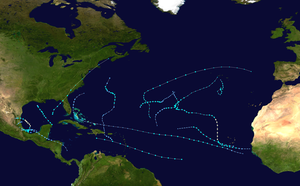
La saison 2013 des ouragans débute officiellement le 1ᵉʳ juin 2013 pour se terminer le 30 novembre 2013, selon la définition de l'Organisation météorologique mondiale. Le premier système dépressionnaire se développe le 5 juin, atteint la Big Bend Coast le 6 juin, et devient cyclone post-tropical le 7 juin depuis un front froid. Le premier ouragan, Humberto, n'a atteint ce niveau que le 11 septembre, soit l'un des plus tardifs premiers ouragans d'une saison cyclonique dans l'Atlantique nord. La saison, très moyenne en nombre de systèmes, ne compte qu'un seul autre ouragan et son énergie cumulative est particulièrement basse aux alentours de 33 alors que la moyenne constatée d'une saison entre 1981 et 2010 est de 104.